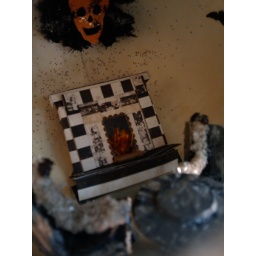
Tiny phosphorescent worms sitting at quarter inch scale table and chairs in front of a roaring fireplace.